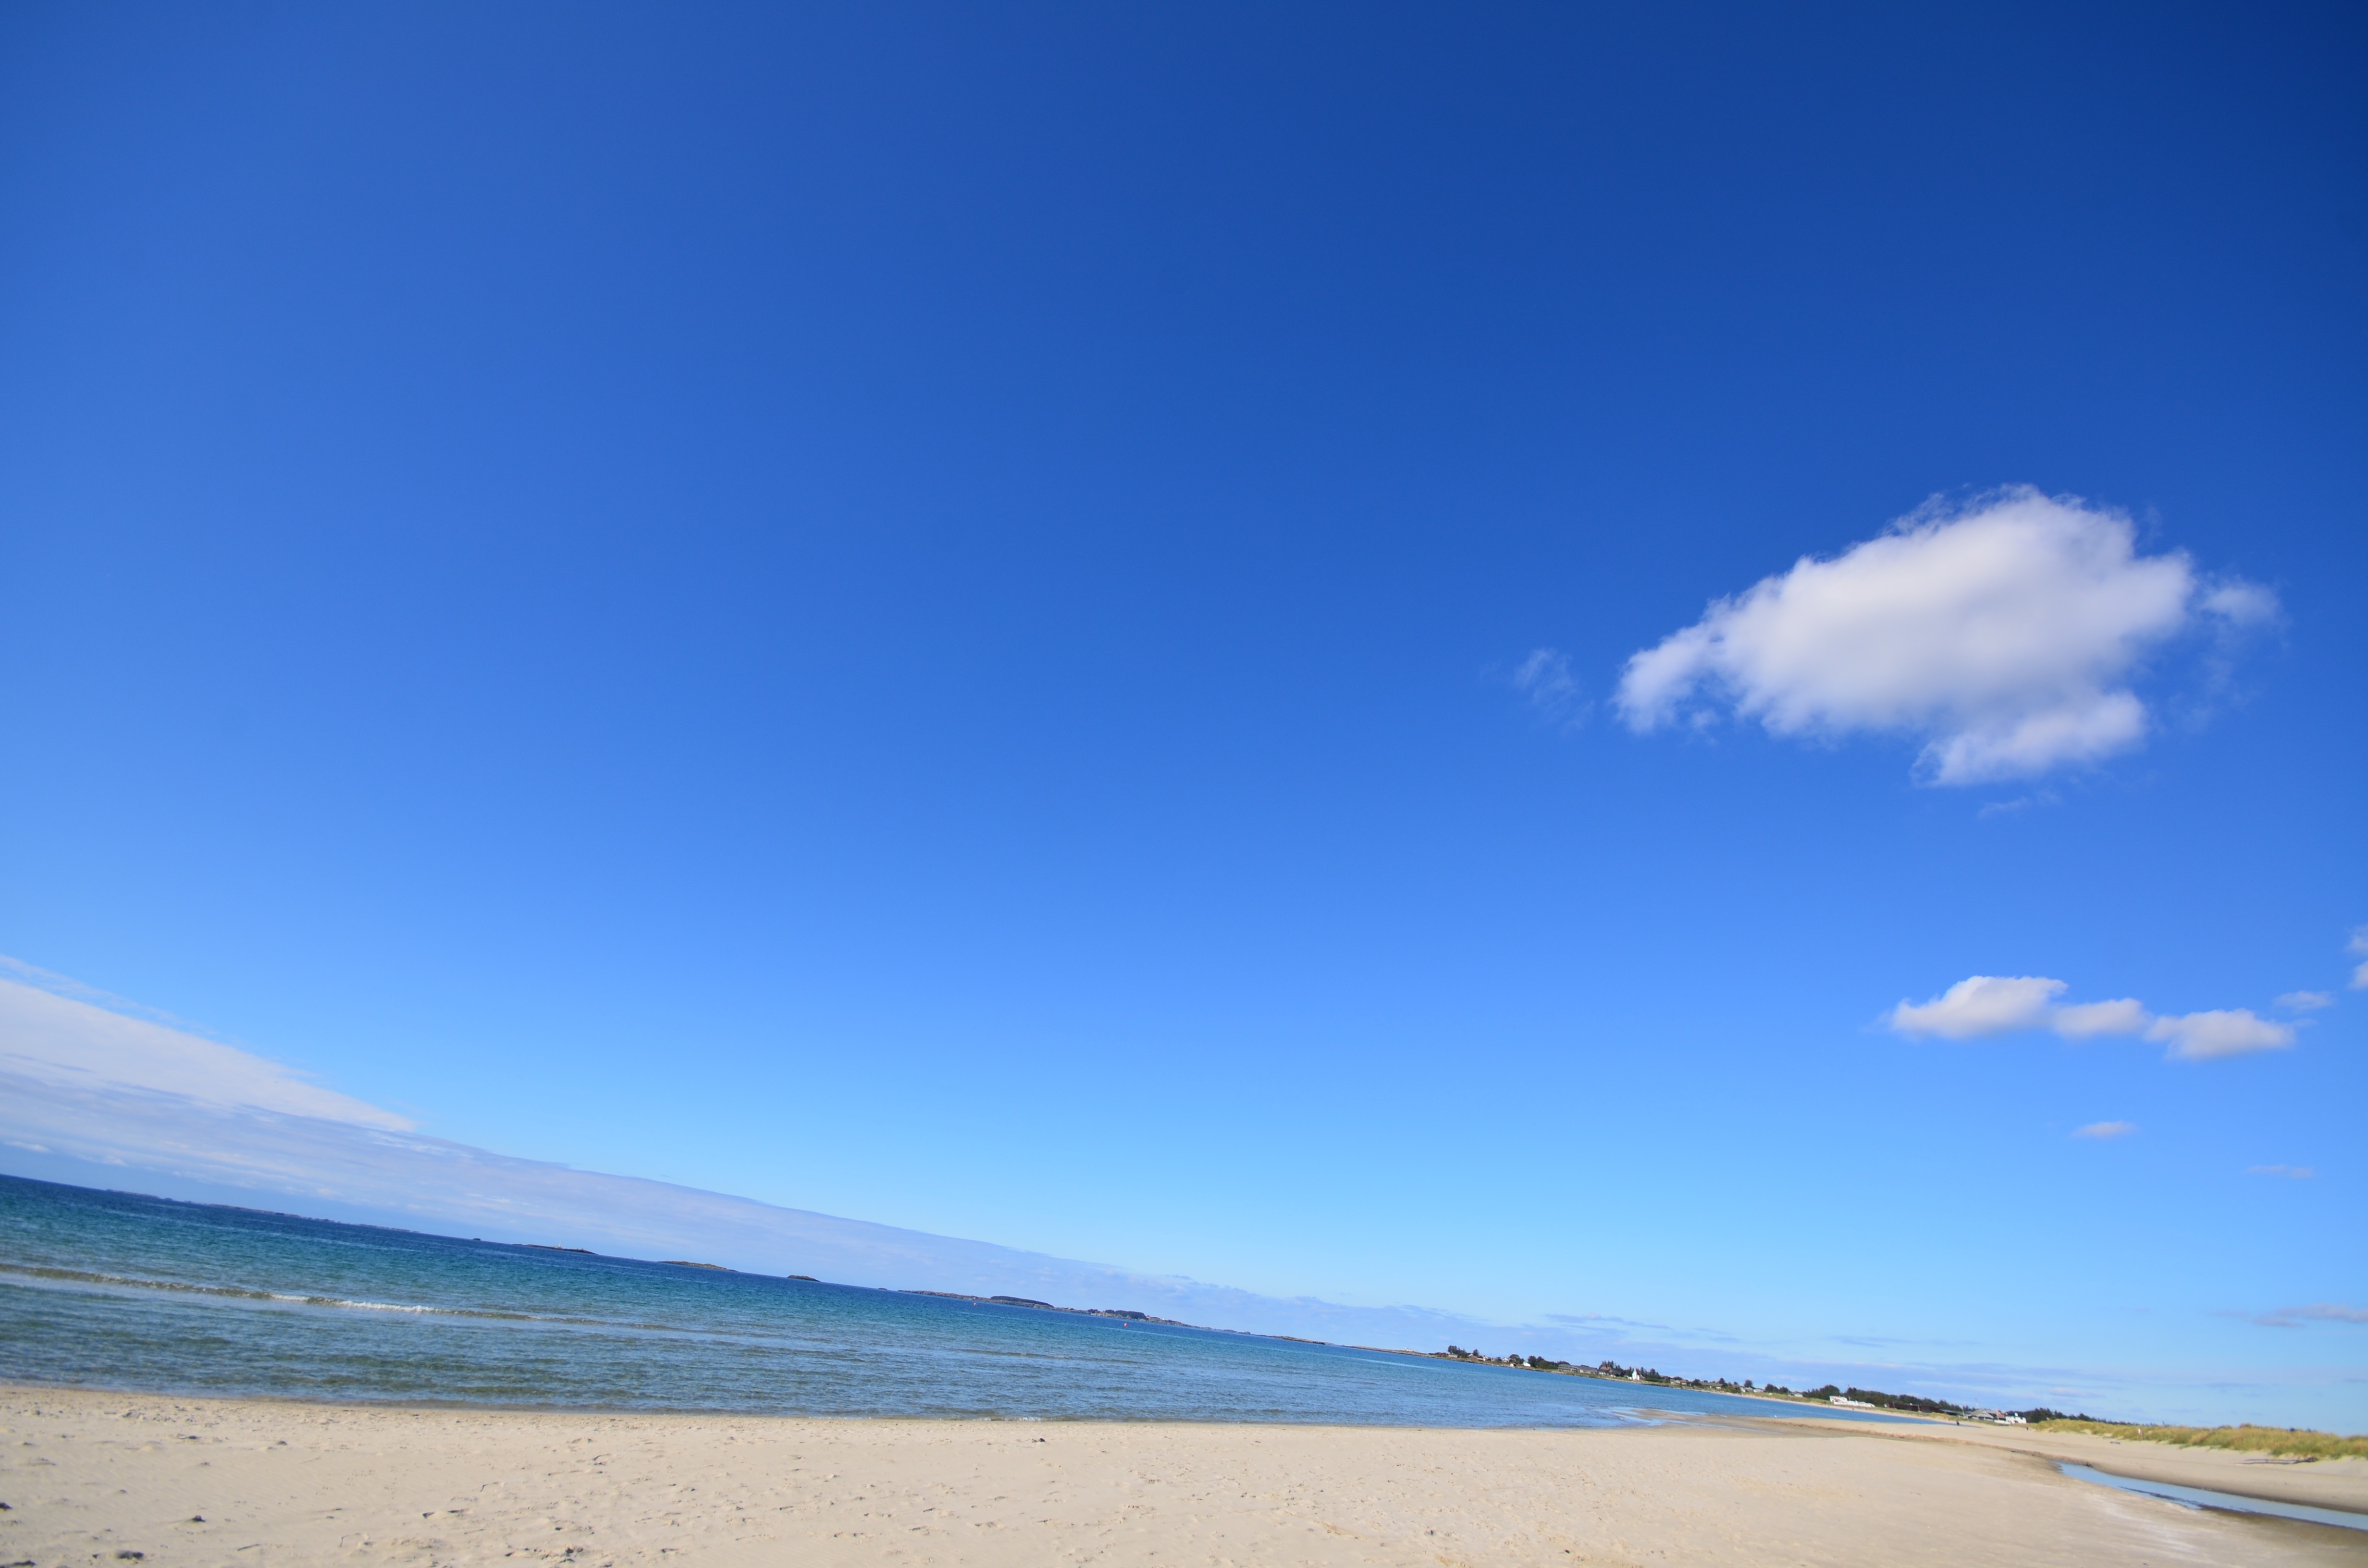
beach, sea, coast, sand, ocean, horizon, cloud, sky, sunlight, shore, wave, vacation, bay, blue, body of water, habitat, natural environment, wind wave